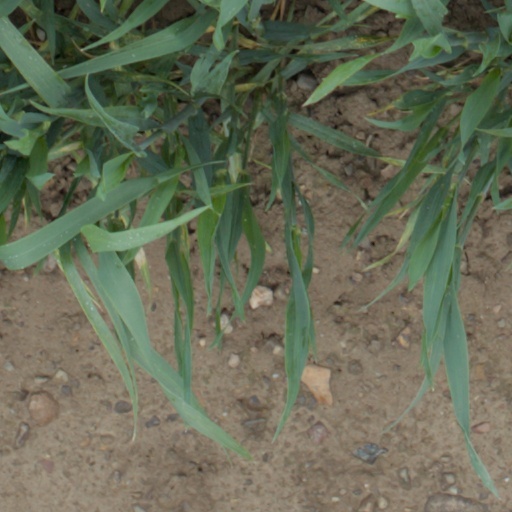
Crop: wheat